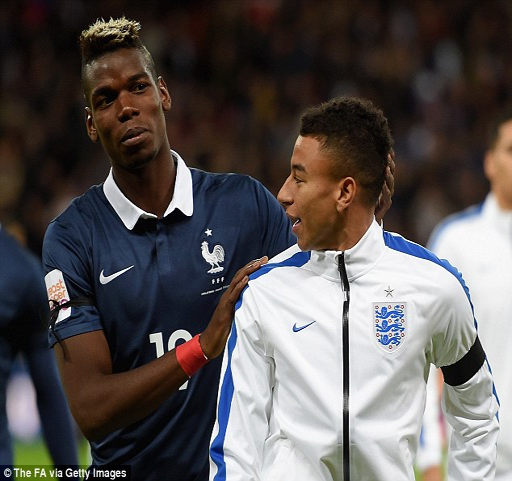
both players now represent their country , and played against each other in november